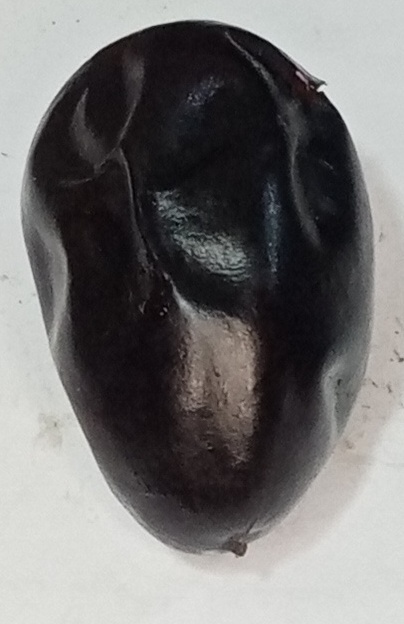
Variety: kupro
Size: large
Grade: grade-1